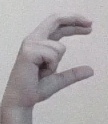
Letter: thal